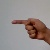
The image shows a hand gesture representing the letter 'G' in Indian Sign Language.